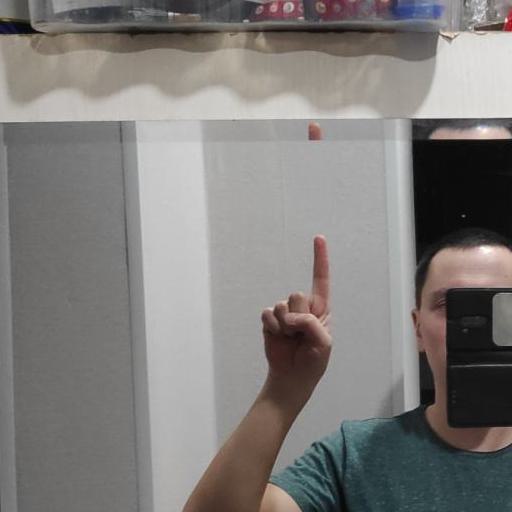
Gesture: one